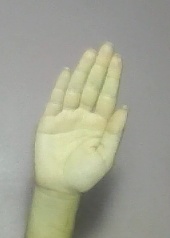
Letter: seen